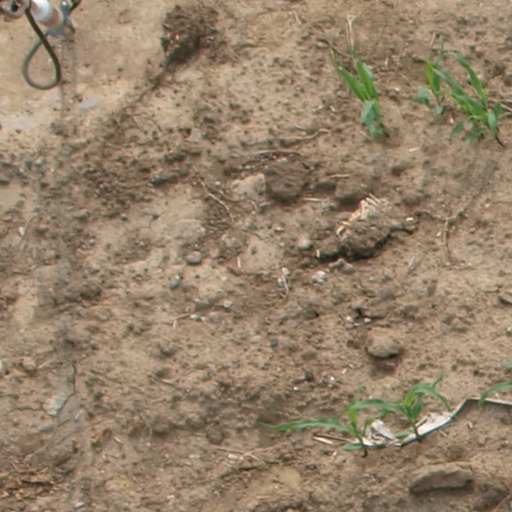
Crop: maize; corn